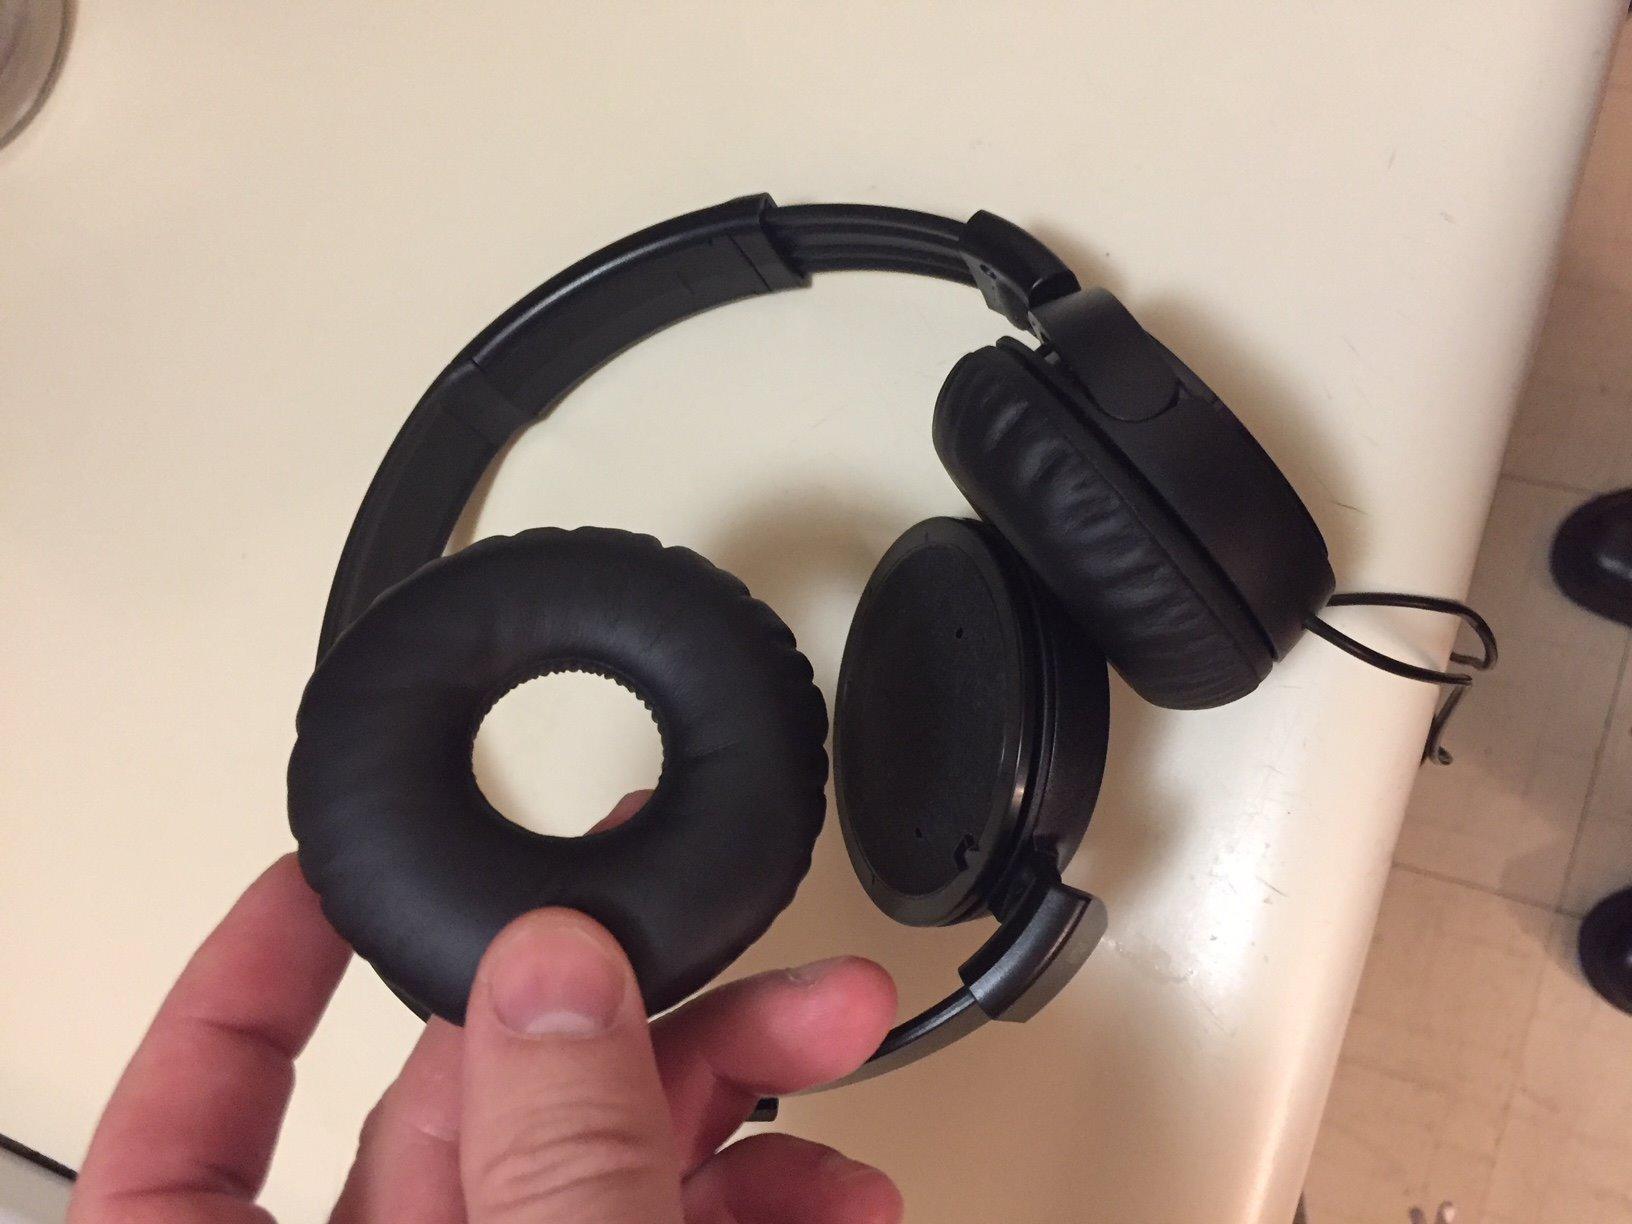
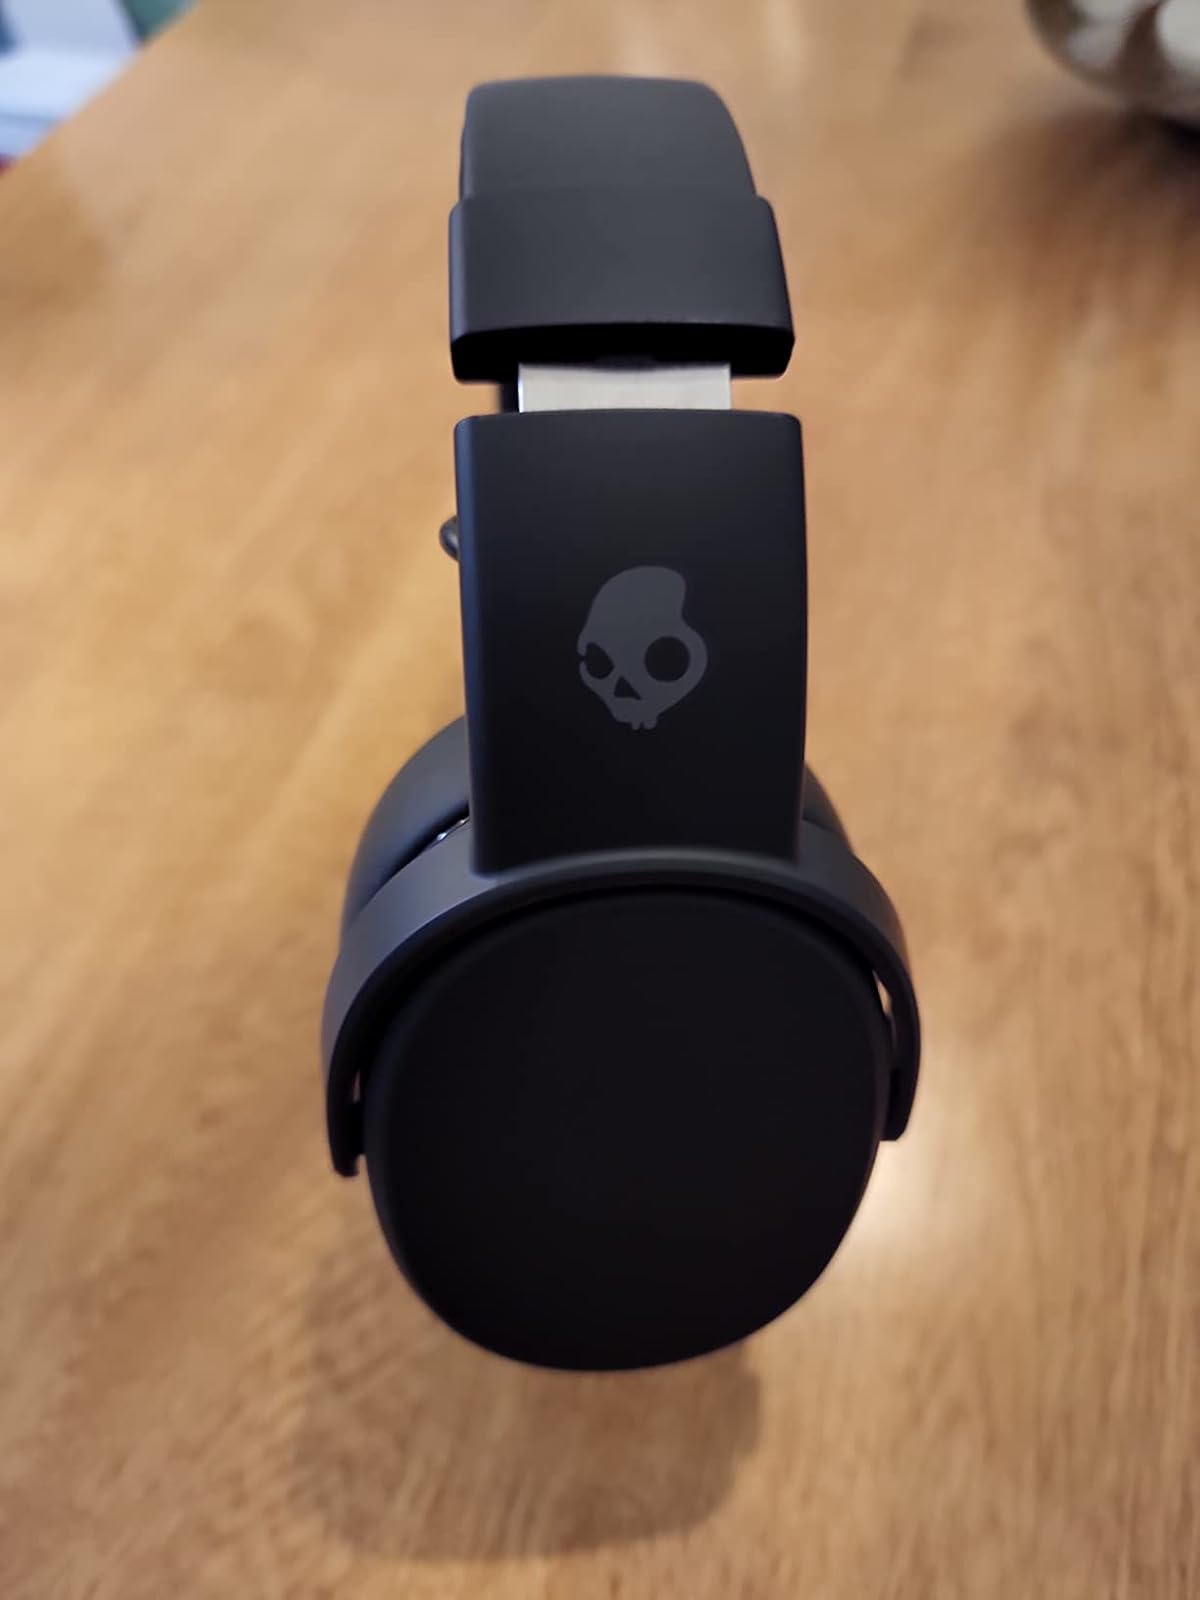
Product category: headphones
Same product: no